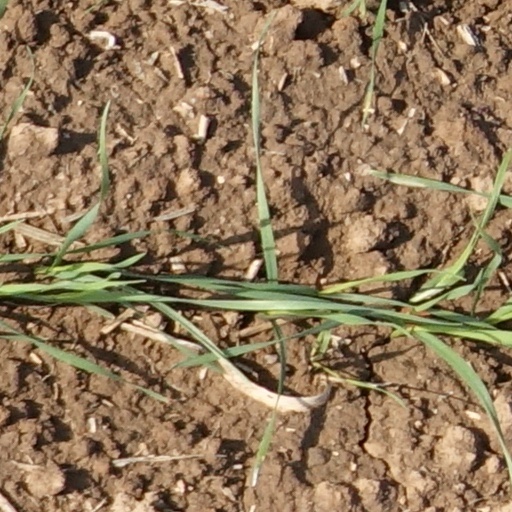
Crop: wheat